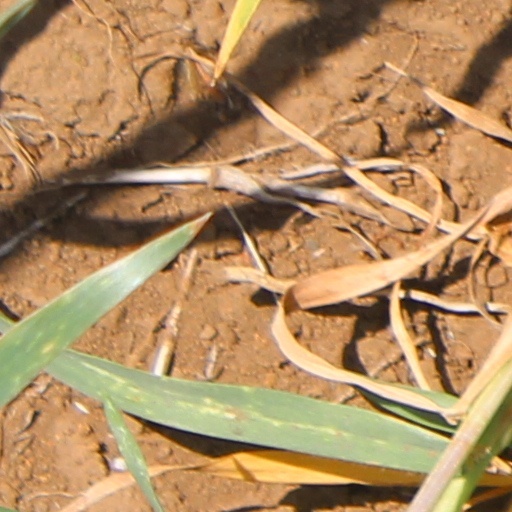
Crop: wheat